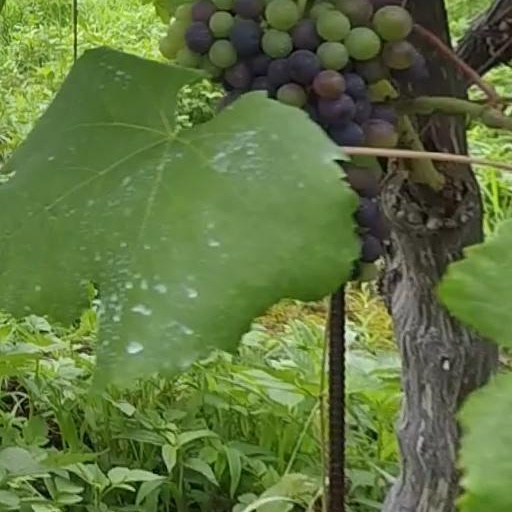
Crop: grape